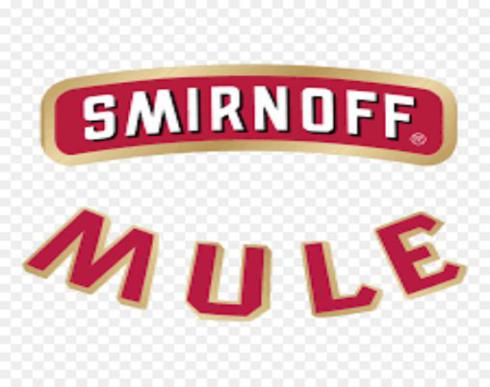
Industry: Food